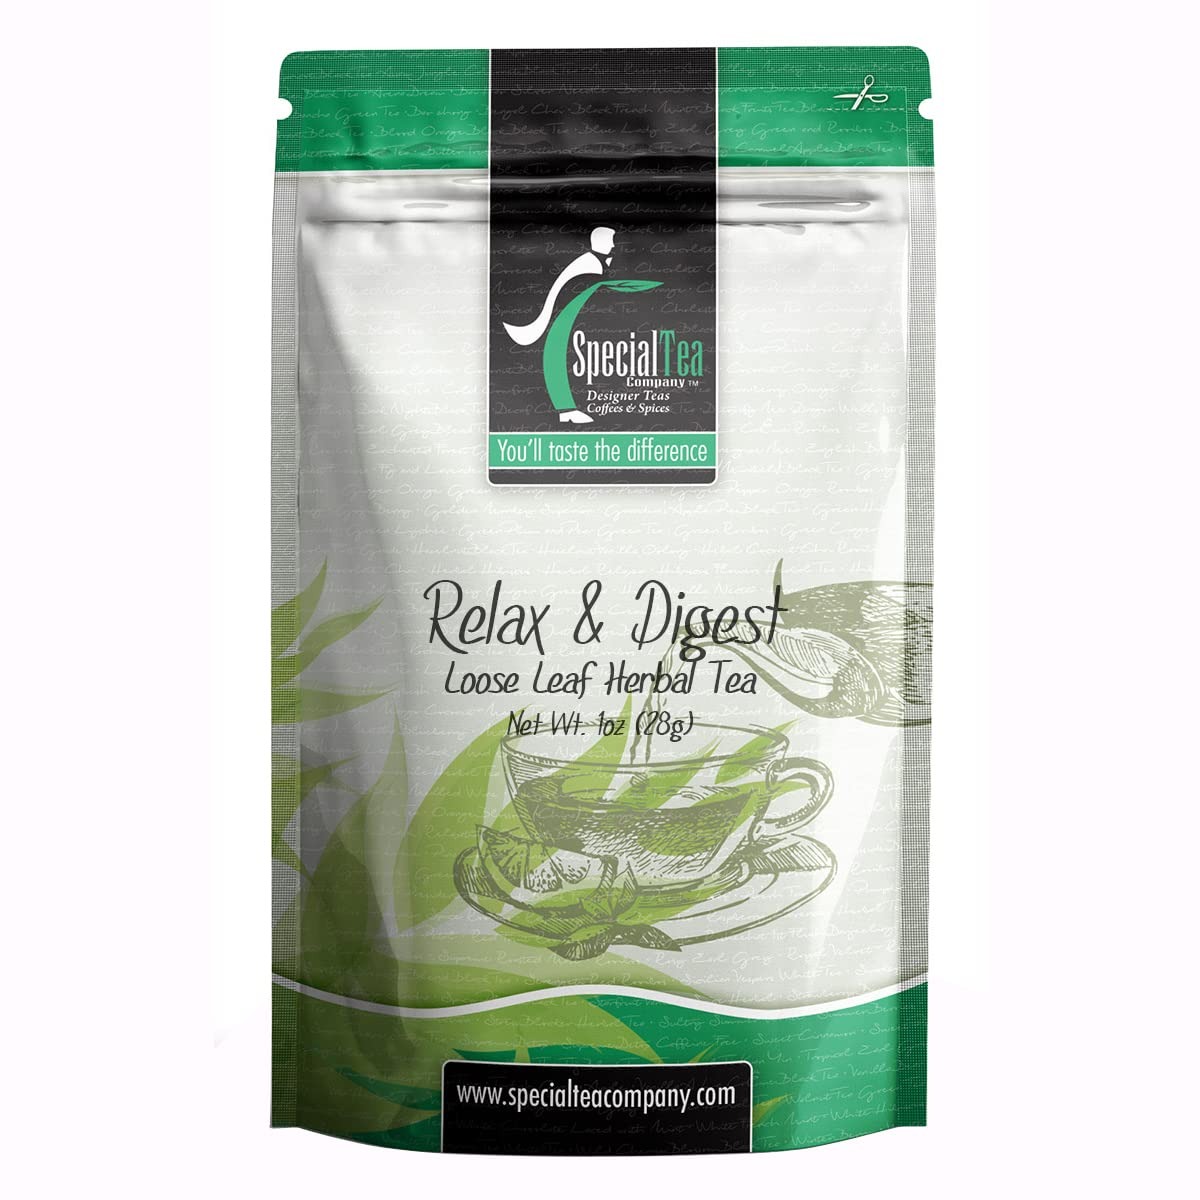
Item Name: Special Tea Herbal Tea, Relax & Digest, 1 oz
Bullet Point 1: HERBAL TEA: An herbal tea, tisane, or fruit tea is an herbal infusion not made from the leaves of the tea bush. Tisanes can be made with fresh or dried flowers, leaves, seeds, fruits, barks, grasses or roots.
Bullet Point 2: FLAVOR: Herbal teas are made from various plants, which means herbal teas can come in a wide range of tastes and flavors and make a tempting alternative to sugary soda or water.
Bullet Point 3: CAFFEINE LEVEL: Herbal teas such as, chamomile, ginger and peppermint contain no caffeine at all. This is because these types of teas are not made from the camellia sinensis plant as most teas. However, there are a few herbal teas that contain caffeine, such as yerba mate, guayusa, and yaupon.
Bullet Point 4: REAL LOOSELEAF TEA: Loose leaf tea is a healthier purer way to drink tea. Our 1 oz. sample brews about 10 cups of tea.
Bullet Point 5: REAL LOOSELEAF TEA IN BAGS: Loose leaf tea is a healthier purer way to drink tea, we gently breakup our loose leaf teas for use in eco-friendly tea bags to help retain full flavor.
Bullet Point 6: PREMIUM LOOSELEAF TEA: Premium tea leaves have all their essential oils intact, so the flavor, quality and health benefits are maintained. Individually hand packed in the USA in a resealable pouch to retain freshness.
Product Description: <p>Unwind after a meal with our Relax & Digest Tea, a delicious herbal that stimulates digestion and loosens the mind! Starting with a splash of color, the red rose petals provide a gentle floral note, followed by the unmistakable chamomile to complete the wildflower bouquet. With the sweetness of peppermint, the bite of ginger, and the airiness of fennel, this pale cup keeps your body working while your mind rests!</p> <p>Loose Leaf Brewing Instructions: Start with cold water and bring water to a boil. Add herbs, one heaping teaspoon per cup of water. For iced herbal infusions, add one level tablespoon. Pour hot water over herbs and steep 4-6 minutes. Remove or strain herbs and enjoy!</p> <p>Ingredients: Peppermint, Ginger Root, Chamomile, Orange Peel, Fennel Seed, Lemon Balm, Papaya Leaf, and Rose Petals.</p>
Value: 1.0
Unit: Ounce

Price: 7.76